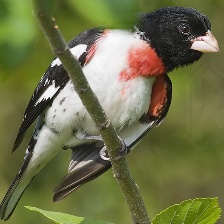
Species: ROSE BREASTED GROSBEAK
Scientific name: PHEUCTICUS LUDOVICIANUS